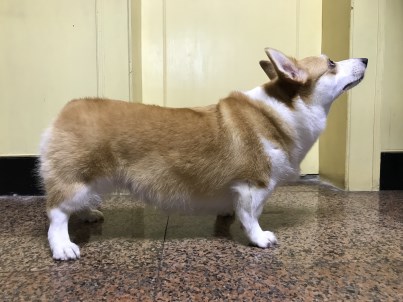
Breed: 2909-n000116-Cardigan